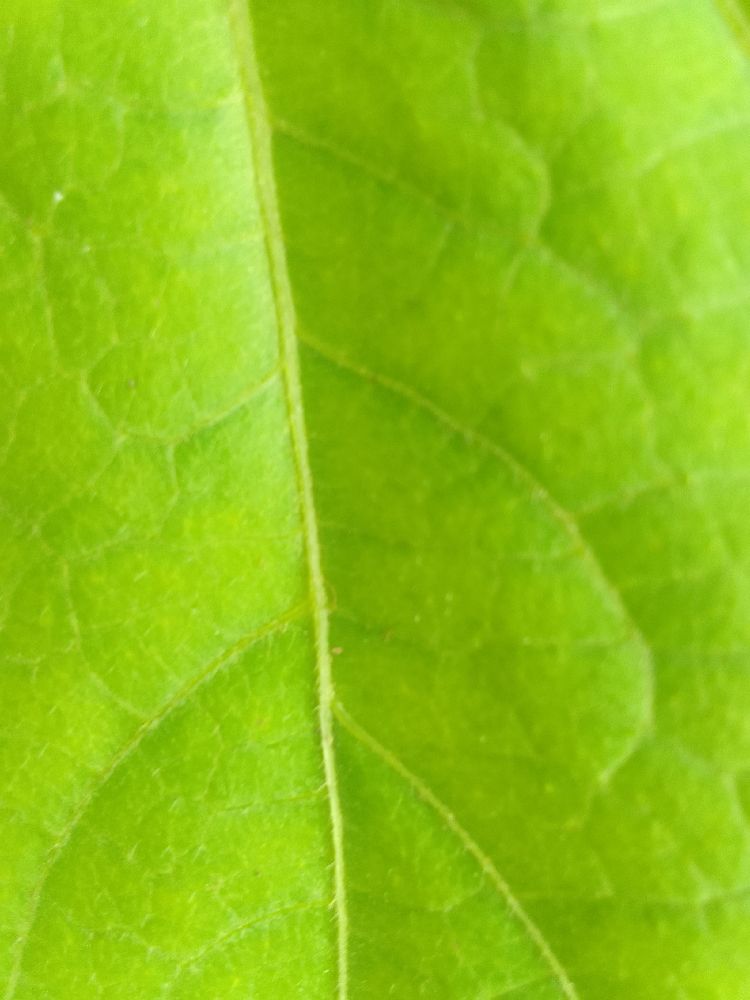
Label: healthy